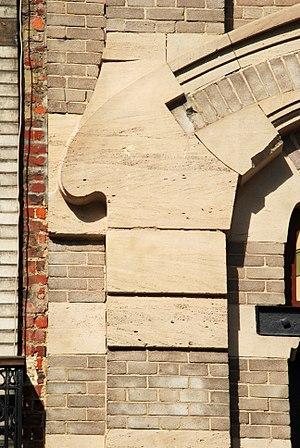
Belgique - Bruxelles - Atelier de sculpture de Jacques Sermon et Henri Pletinckx
L'atelier de sculpture de Jacques Sermon et Henri Pletinckx est un bâtiment Art nouveau édifié à Saint-Gilles dans la banlieue de Bruxelles par l'architecte Richard Pringiers.